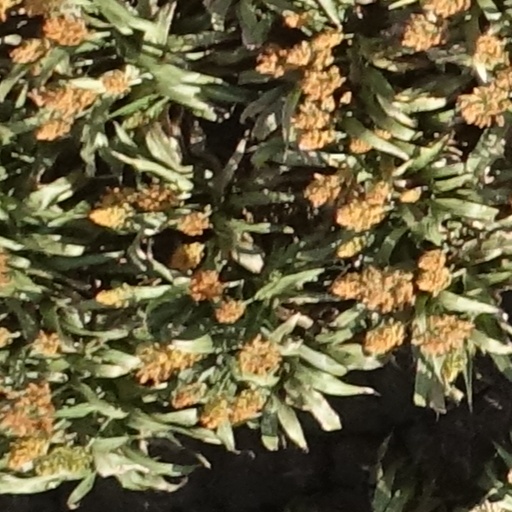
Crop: sorghum